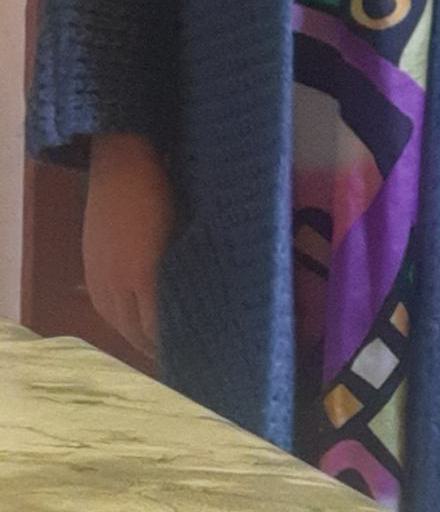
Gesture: no_gesture